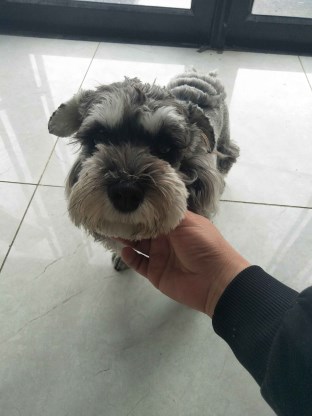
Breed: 2342-n000102-miniature_schnauzer